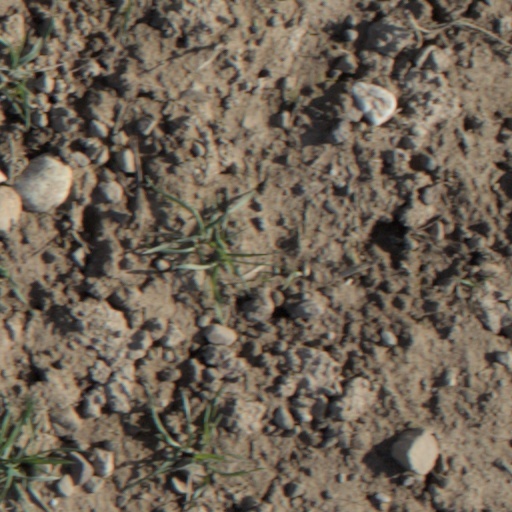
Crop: wheat